Tupua Tamasese Lealofi III

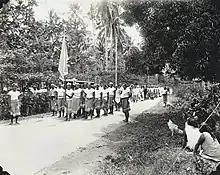
Mau carrying the coffin of Tupua Tamasese Lealofi III. Standing to the right wearing a single white stripe on his lava-lava, the Mau uniform, is Mata'afa Faumuina Fiame Mulinuʻu I, who later became the President of the Mau.

In 1924 Tamasese was banished to Savai'i by Administrator George Spafford Richardson for failing to remove a hibiscus hedge from his land. When he returned to inquire about the length of his banishment, he was imprisoned, deprived of his title, and banished again. This treatment was reported as being one of the main drivers of the Mau movement. When Olaf Frederick Nelson formed the "Mau", Tamasese joined, and in 1927 appeared before a commission of inquiry in Apia and argued for Samoan self-government.